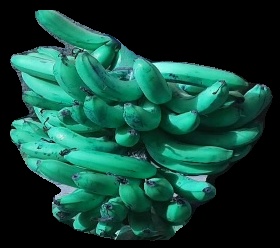
Variety: pachbale
Grade: grade3